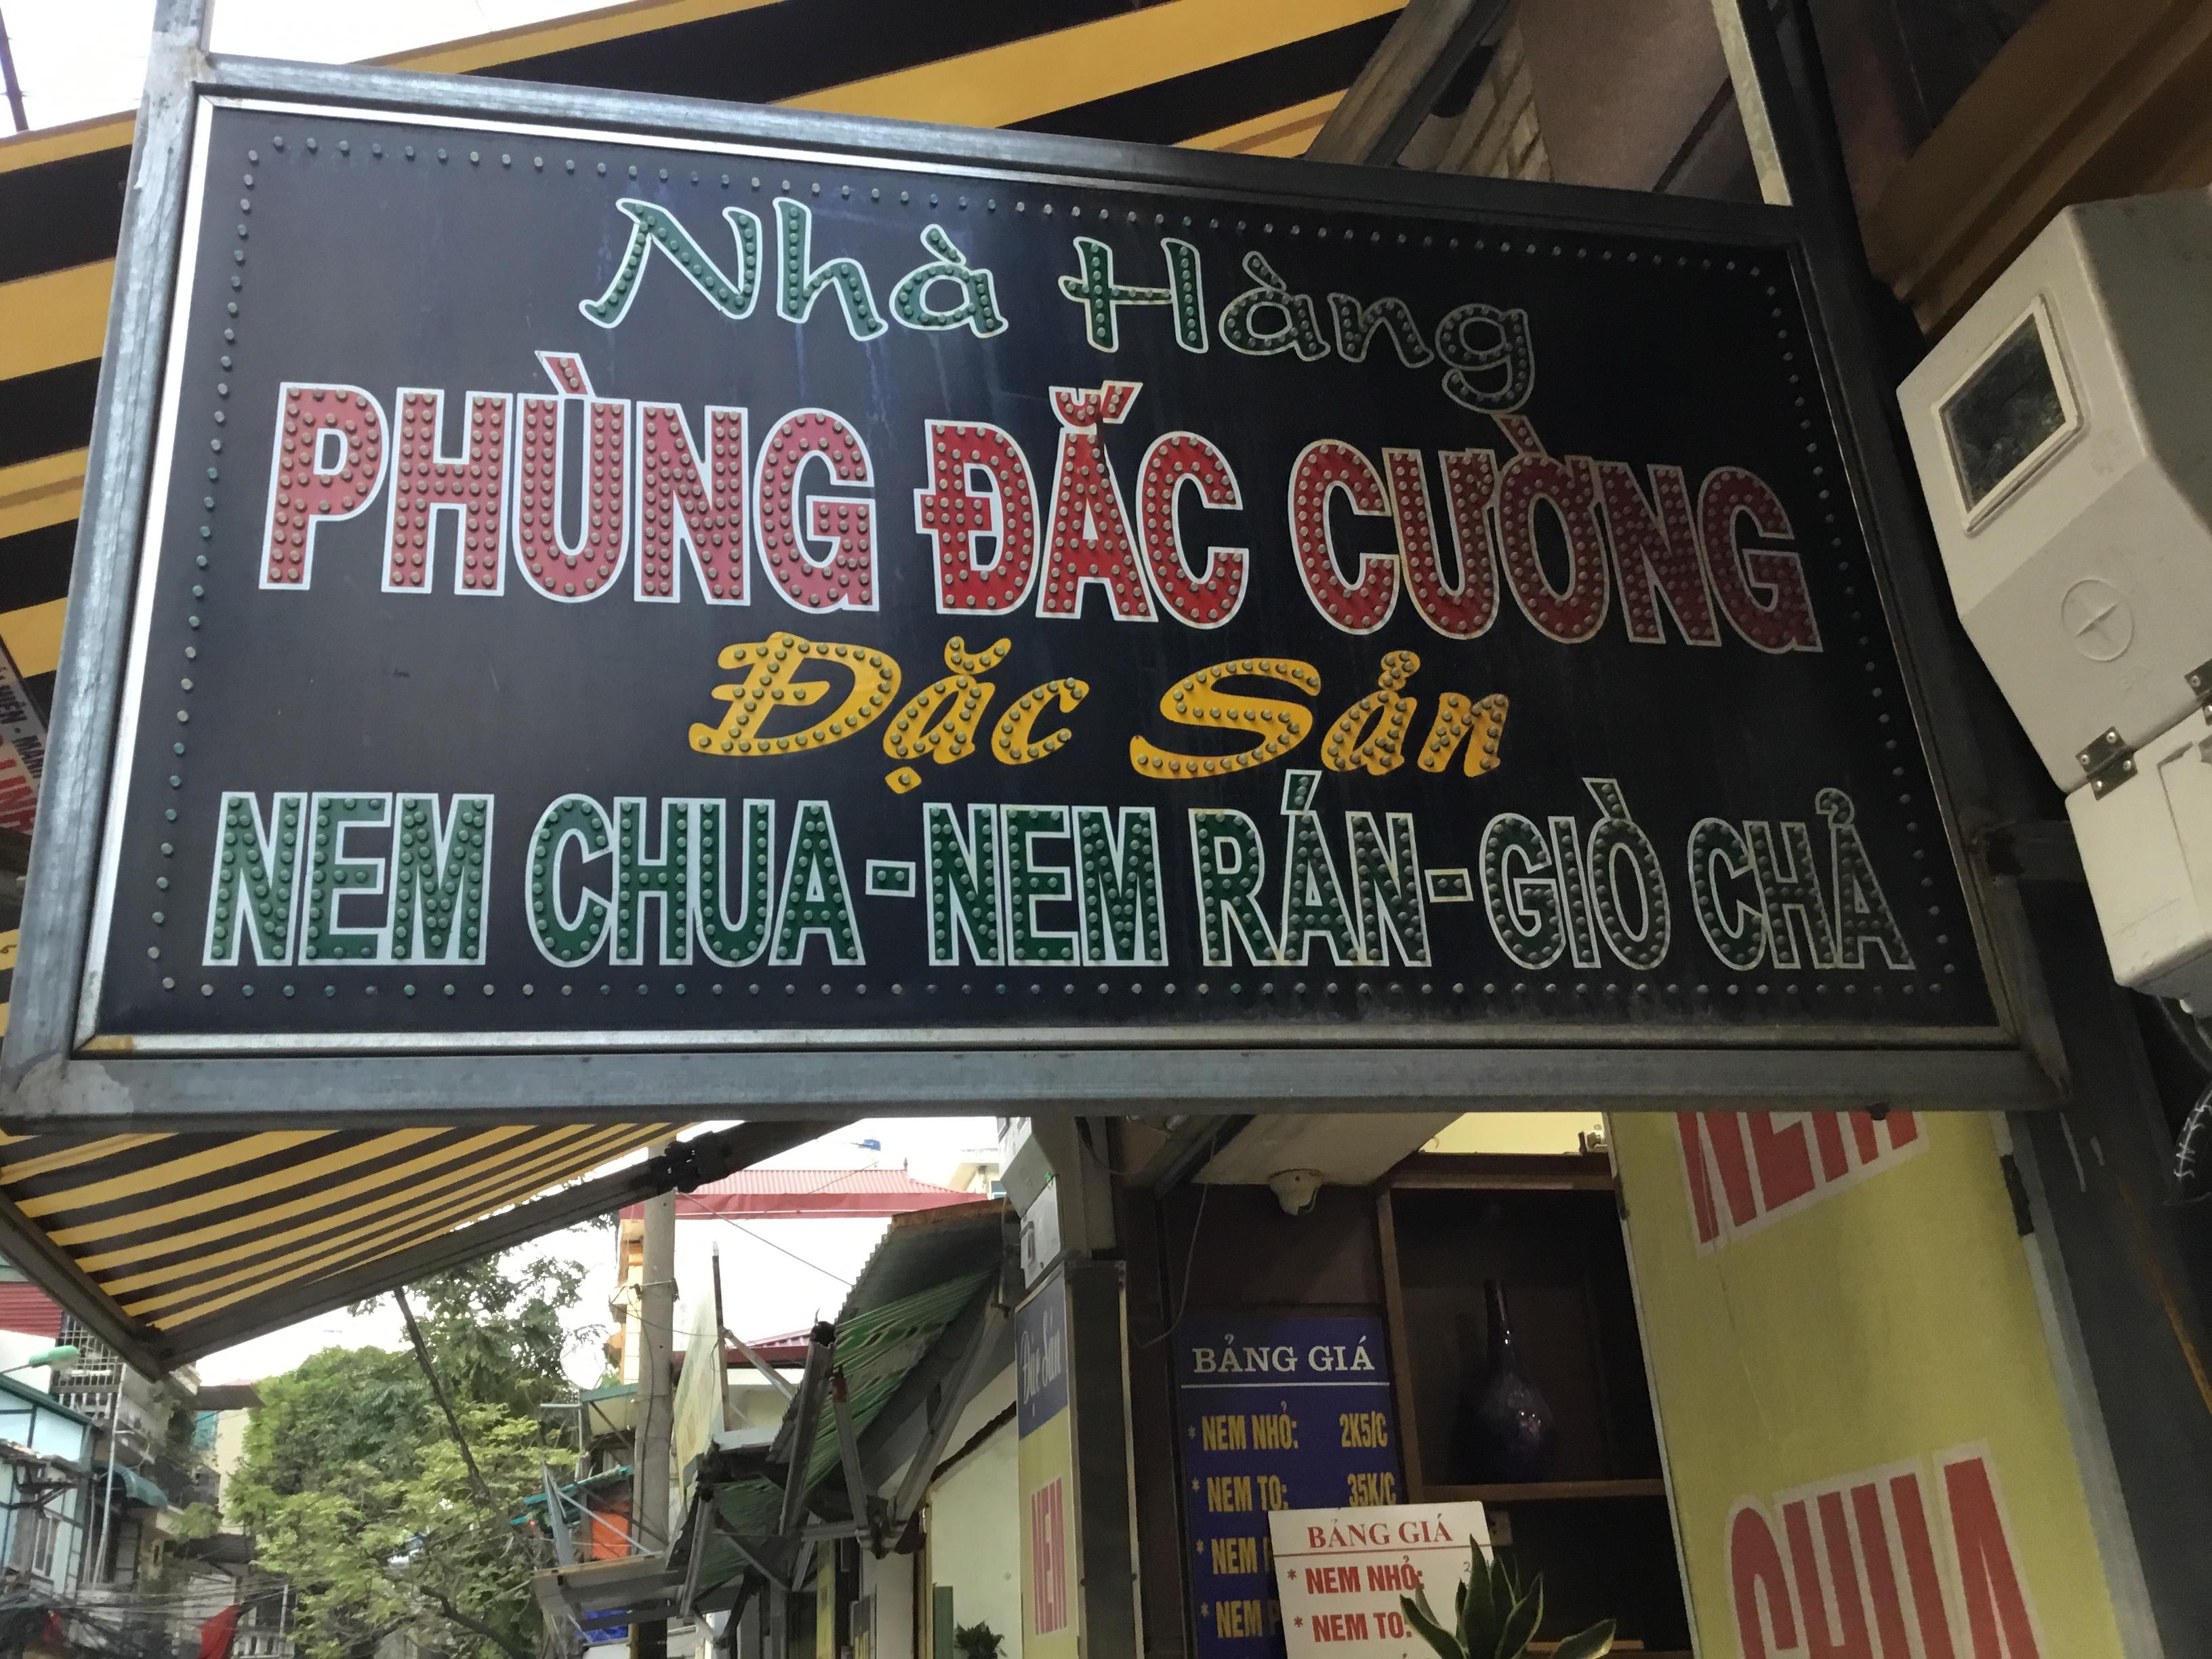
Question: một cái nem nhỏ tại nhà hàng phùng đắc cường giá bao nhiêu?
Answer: một cái nem nhỏ tại nhà hàng phùng đắc cường giá 2 k 5